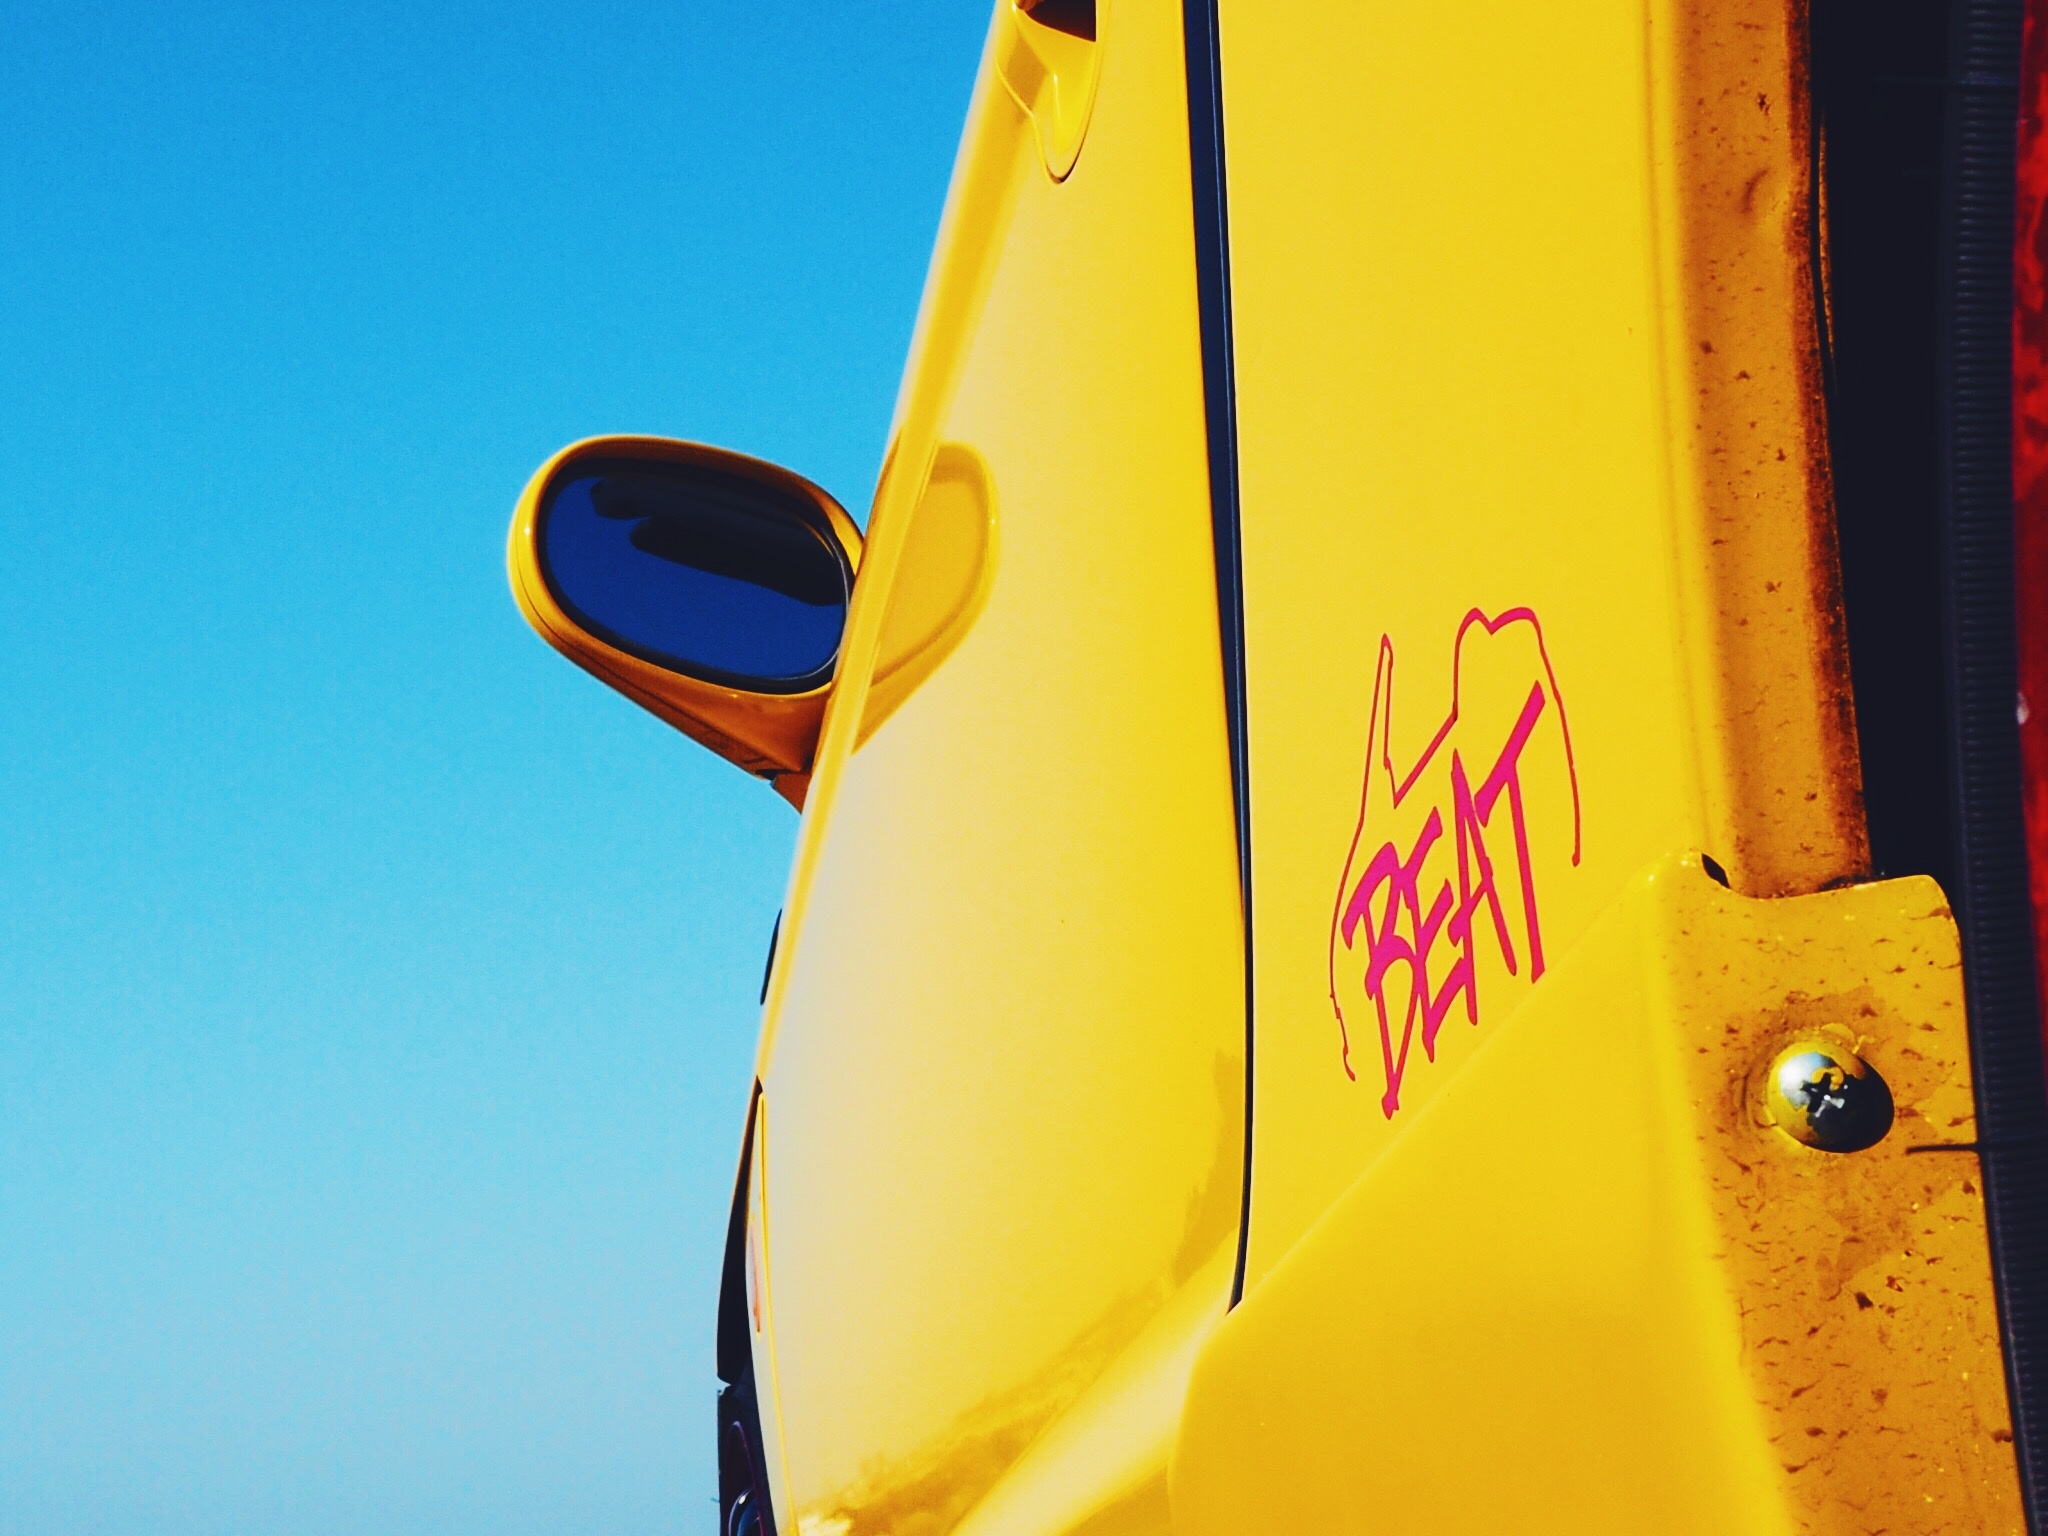
number, red, color, blue, yellow, shape, atmosphere of earth